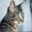
Label: cat